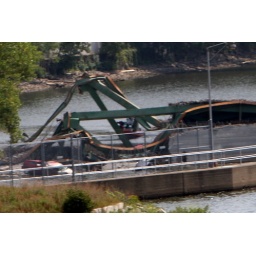
Cars and lots of bridge metal. The rescue boat is in the background.